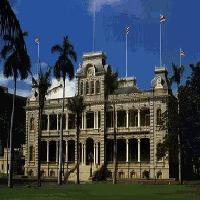
Weather: sun or clear